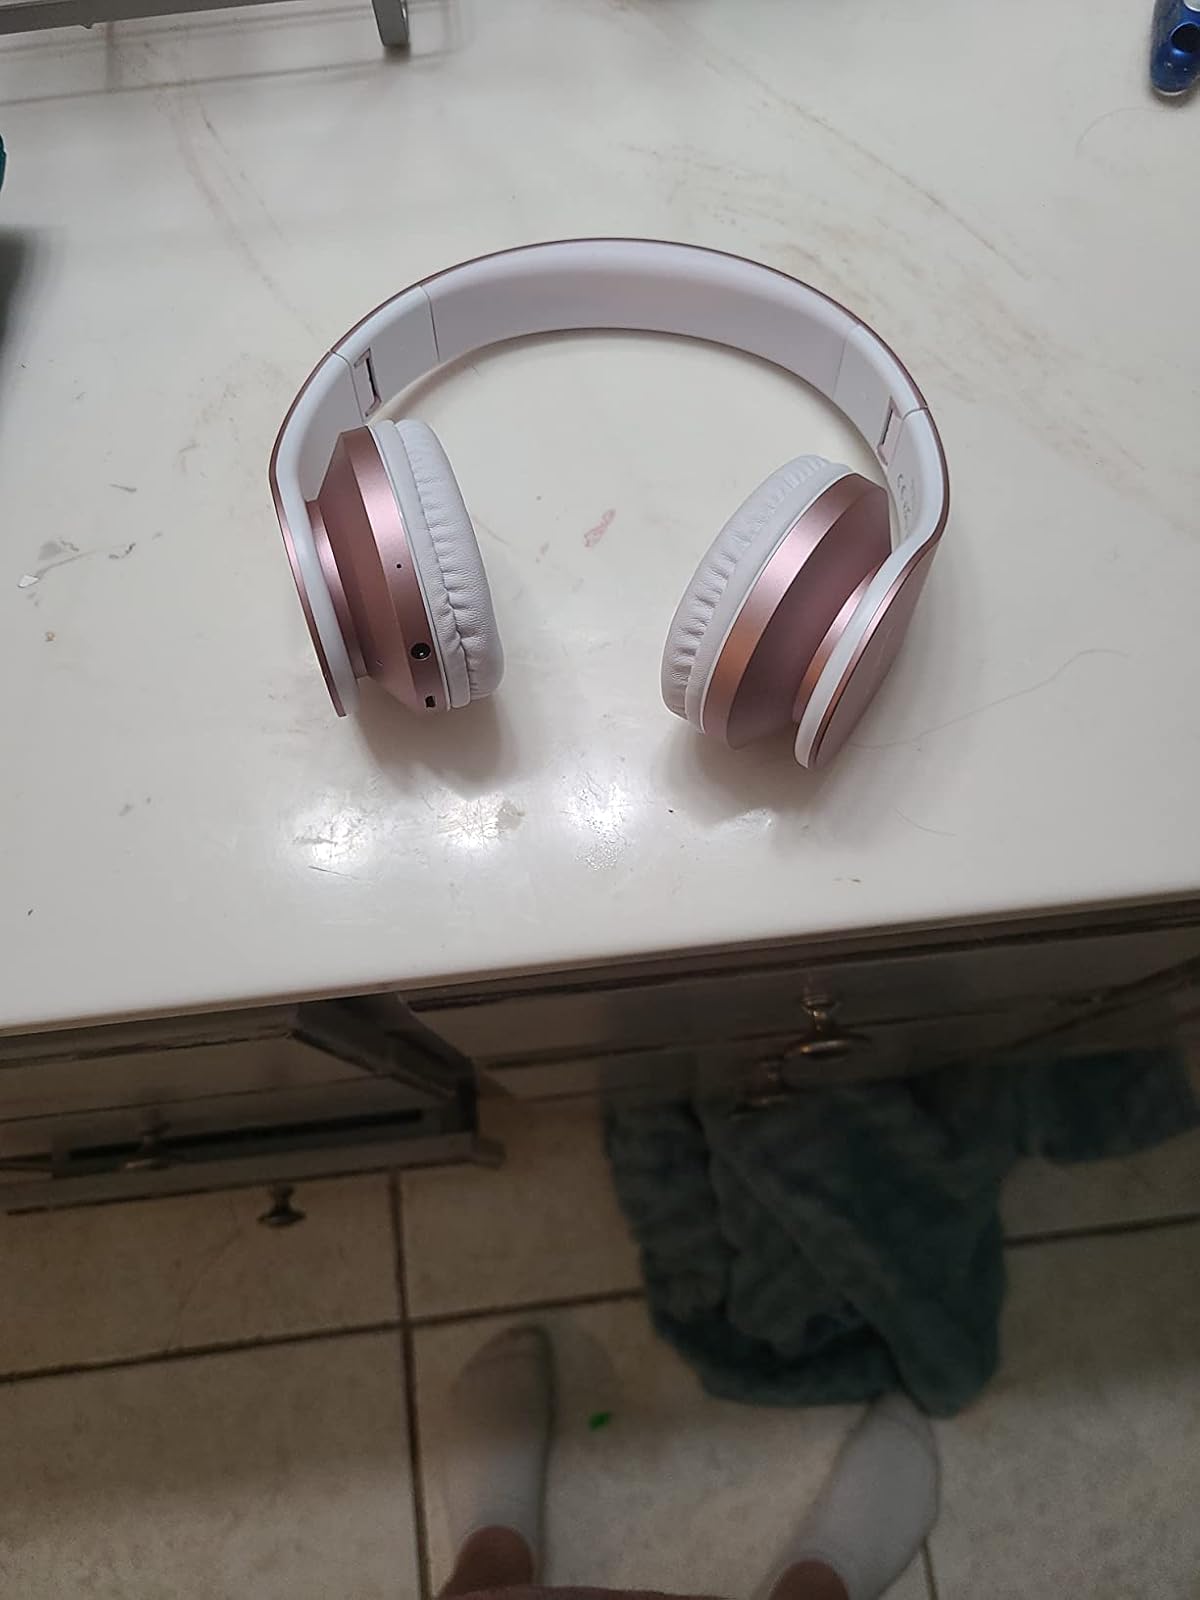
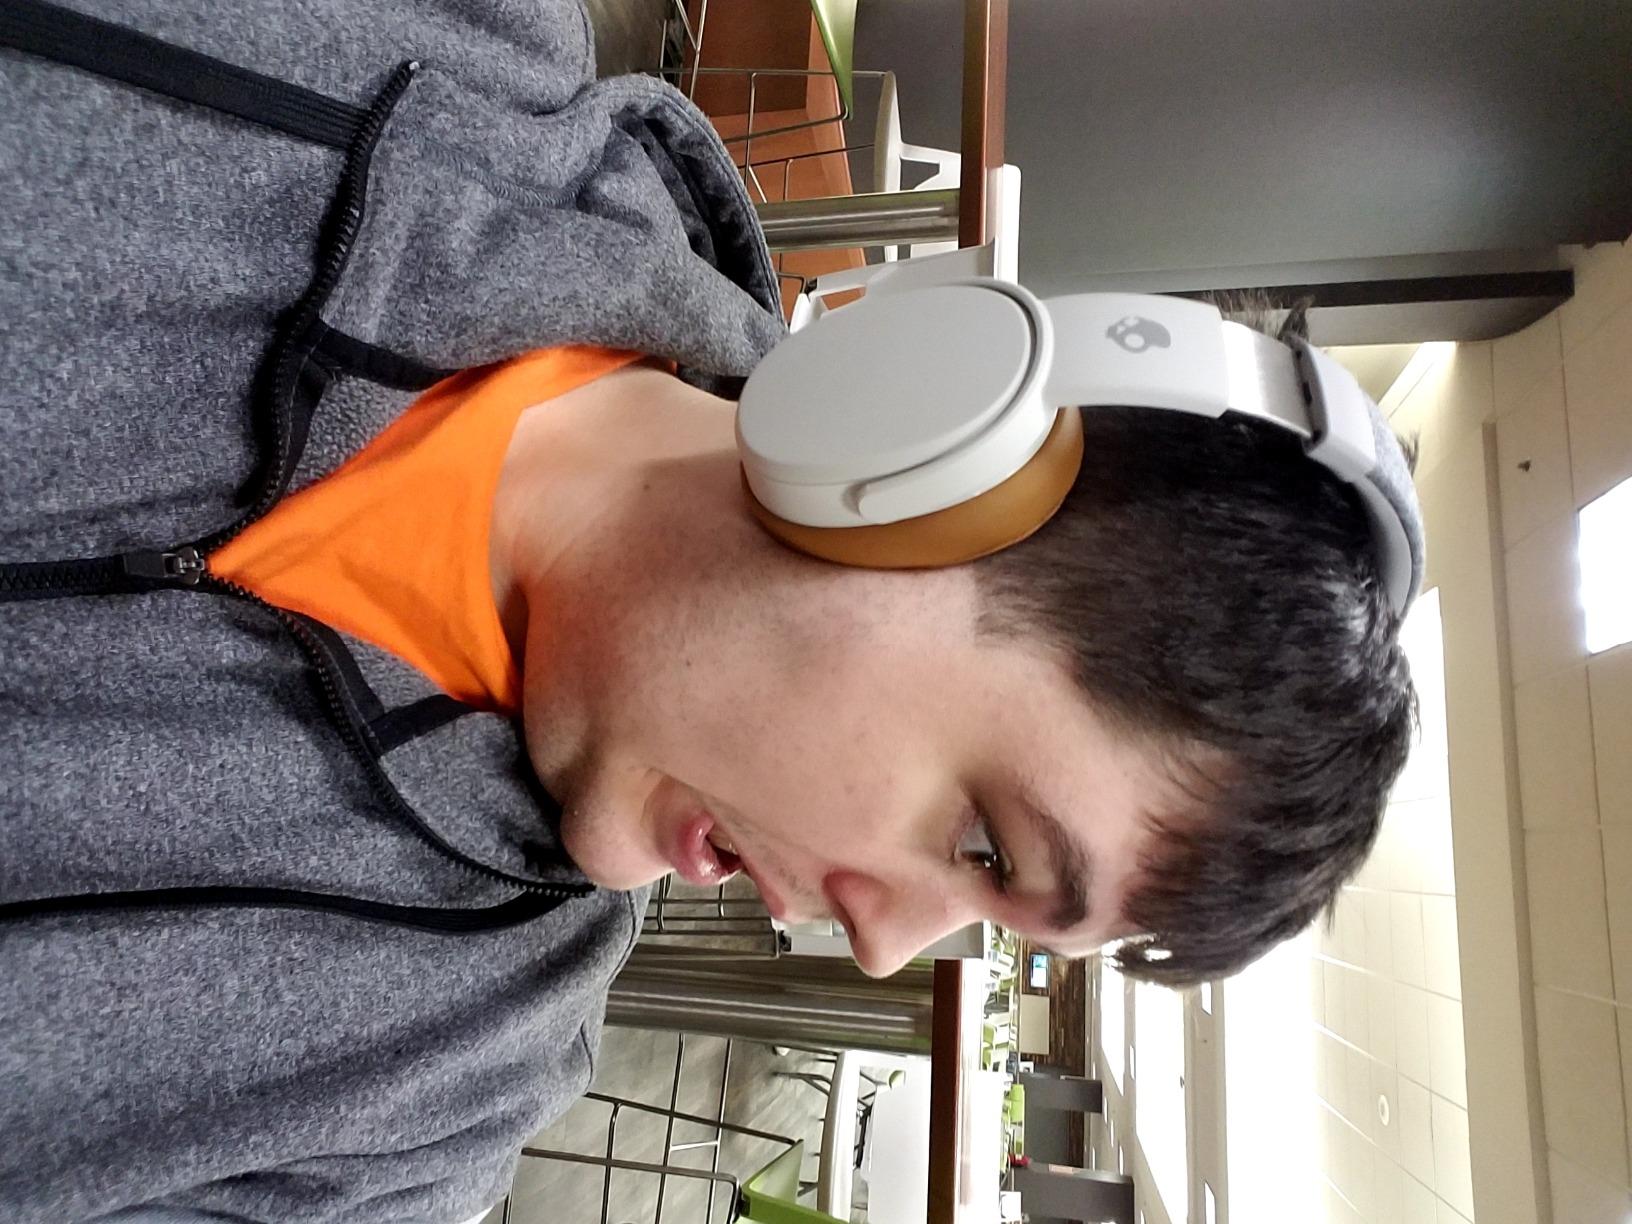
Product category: headphones
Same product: no